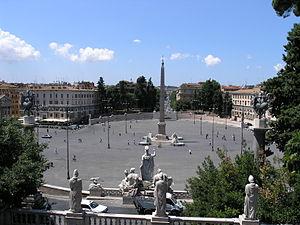
Anges et Démons est un roman policier de Dan Brown paru en 2000. Il compose le premier volet de la pentalogie ayant pour héros le professeur Robert Langdon. Anges et Démons a pour thème la menace des Illuminati, une secte ancestrale luttant contre l'obscurantisme, contre les représentants de l'Église catholique au Vatican.
Anges et Démons est un thriller policier américain réalisé par Ron Howard et sorti en 2009. C'est l'adaptation cinématographique du roman du même nom de l'Américain Dan Brown et compose le second volet de la trilogie cinématographique de Robert Langdon, mais est en fait le premier volet de la tétralogie littéraire, avant Da Vinci Code.